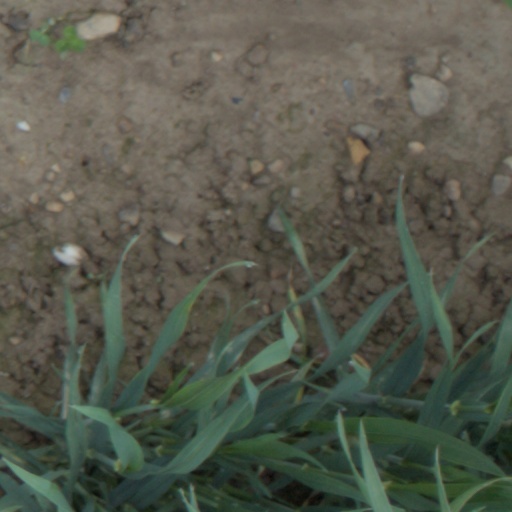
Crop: wheat